3rd Infantry Brigade (United Kingdom)

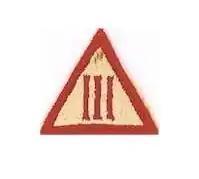
Badge of the 3rd Infantry Brigade.

The 3rd Infantry Brigade was a Regular Army infantry brigade of the British Army, part of the 1st Infantry Division. Originally formed in 1809, during the Peninsular War, the brigade had a long history, seeing action in the Second Anglo-Afghan War, and during both the First and the Second World Wars.